Political violence

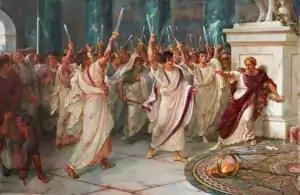
Painting of the assassination of Julius Caesar, painted by William Holmes Sullivan in 1888.

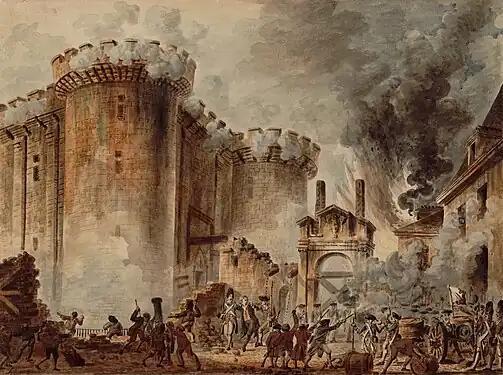
Painting of the storming of the Bastille by revolutionary insurgents during the French Revolution in 1789, painted by Jean-Pierre Houël.

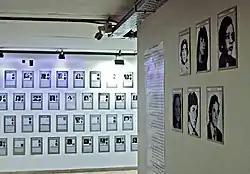
Photographs of victims of the Dirty War under the military dictatorship of Argentina (1976–1983), part of the U.S.-backed Operation Condor in Latin America.

Political violence is violence which is perpetrated in order to achieve political goals. It can include violence which is used by a state against other states (war), violence which is used by a state against civilians and non-state actors (forced disappearance, psychological warfare, police brutality, targeted killings, torture, ethnic cleansing, or genocide), and violence which is used by violent non-state actors against states and civilians (kidnappings, assassinations, terrorist attacks, torture, psychological and/or guerrilla warfare). It can also describe politically motivated violence which is used by violent non-state actors against a state (rebellion, rioting, treason, or coup d'état) or it can describe violence which is used against other non-state actors and/or civilians. Non-action on the part of a government can also be characterized as a form of political violence, such as refusing to alleviate famine or otherwise denying resources to politically identifiable groups within their territory.